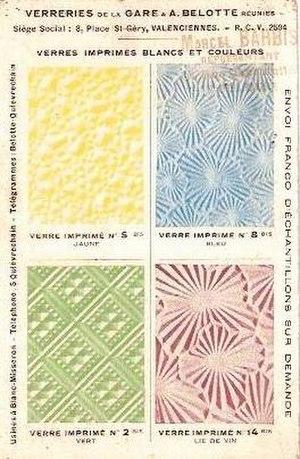
Verreries de la gare &amp
La verrerie F. Belotte ou verrerie de la gare fut active jusqu'en 1914 et fondée par François Belotte sur le territoire d'Aniche dans le département du Nord, en région Nord-Pas-de-Calais.